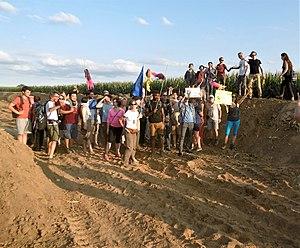
Visite du site du chantier des travaux préparatoires à la station de la ligne 17 le 13 juillet 2019